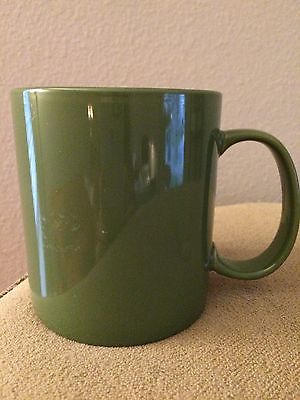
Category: mug